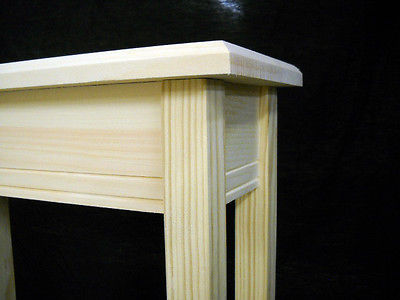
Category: table